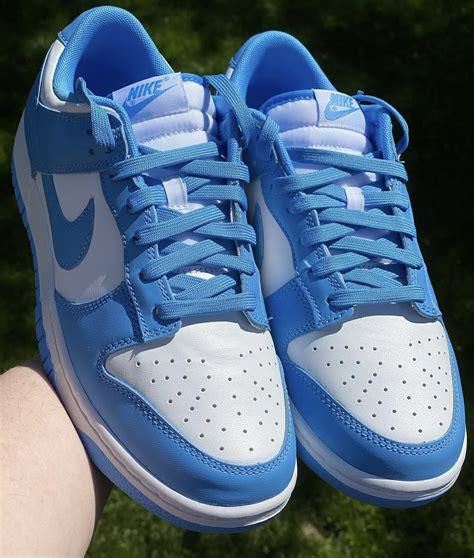
Brand: Nike
Model: Dunk